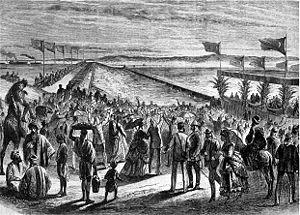
5 janvier : départ de Khartoum de l'explorateur allemand Georg August Schweinfurth. Il est de retour le 27 juillet 1871. Il est le premier européen à rencontrer des Pygmées.
15 novembre :